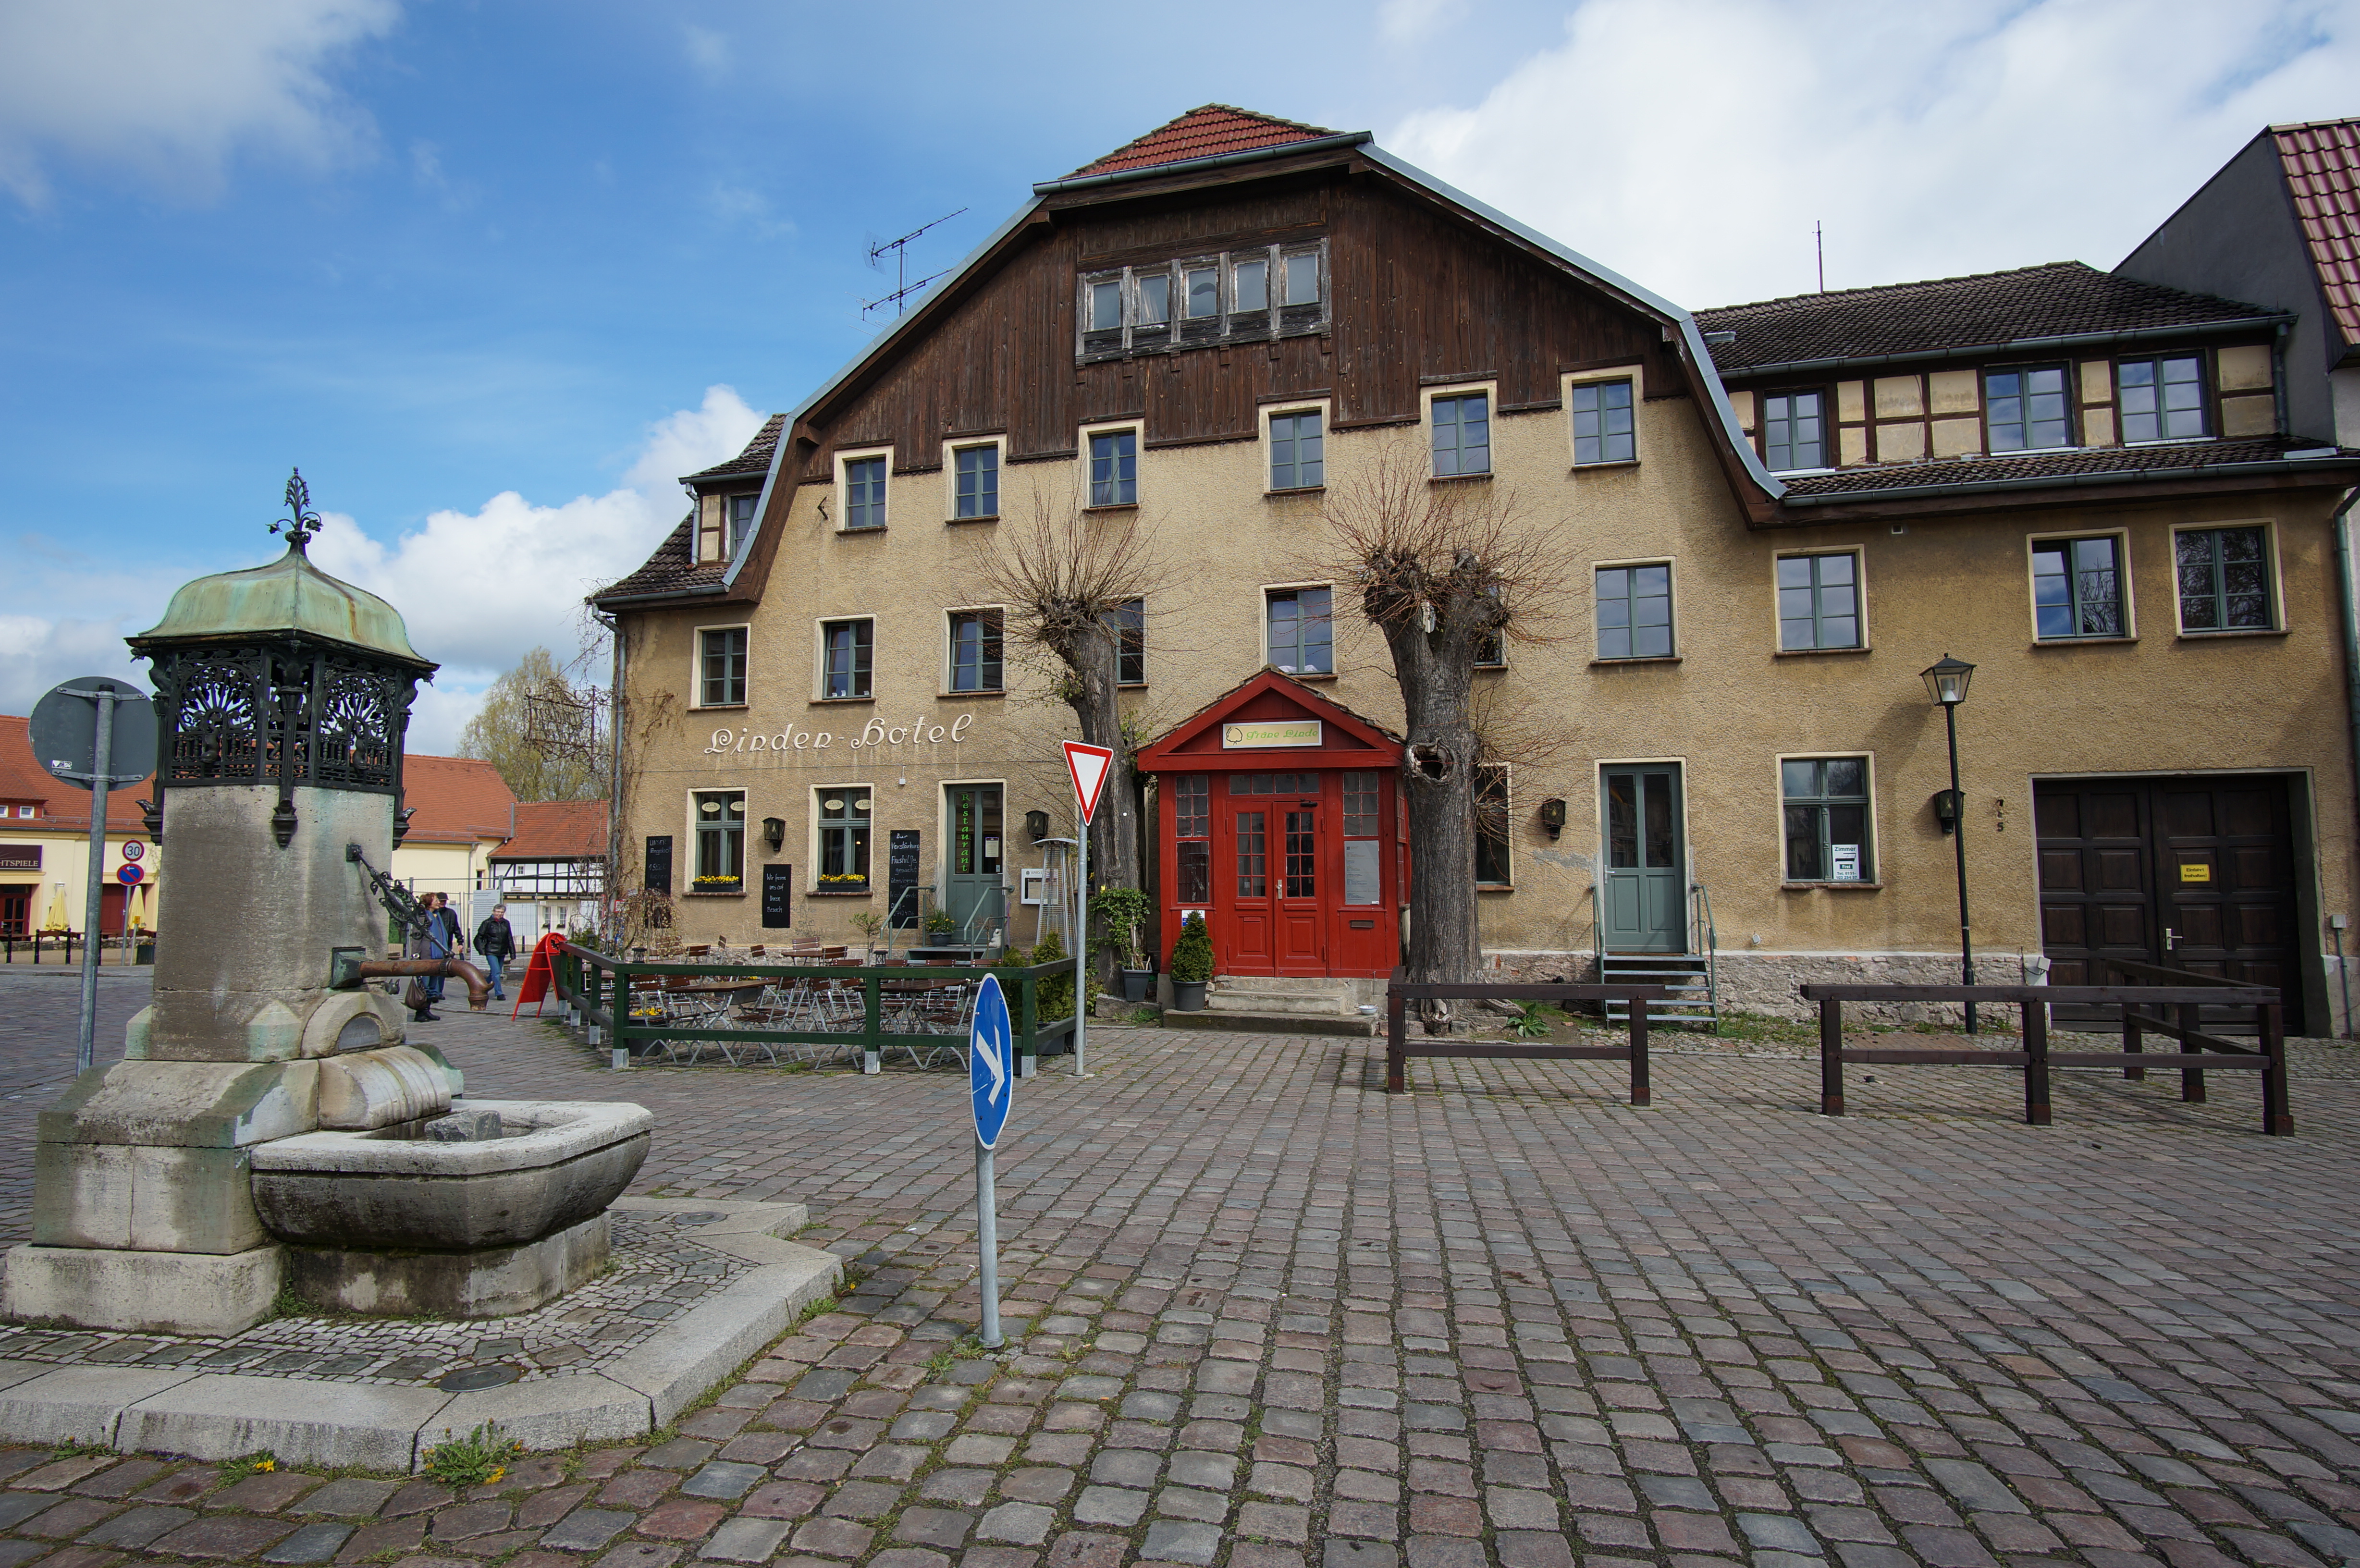
town, 2016, germany, deutschland, walimex, 12mm, samyang, sony, town square, estate, nex, nex6, brandenburg, lenstagged, steffenzahn, buckow, samyang12mm, walimex12mm, neighbourhood, residential area